Limes (Roman Empire)

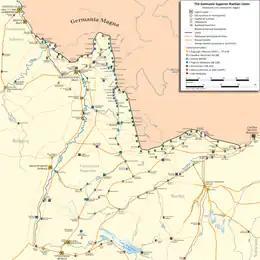
Map of the Upper Germanic-Rhaetian Limes

This section of "limes" existed from the 1st to the 5th century AD and ran through the province of Lower Germania ("Germania Inferior").